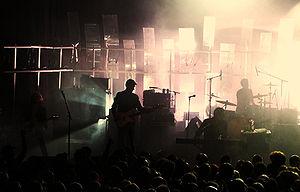
Ghinzu est un groupe de rock belge, originaire de Bruxelles. Formé en 1999, le groupe sort Electronic Jacuzzi, son premier album autoproduit en 2000. En février 2004 sort le deuxième album, Blow. Après avoir repoussé plusieurs fois sa date de sortie, le troisième album du groupe, intitulé Mirror Mirror, sort finalement le 30 mars 2009. Un nouvel album est annoncé initialement pour 2015, mais repoussé à de multiples reprises.